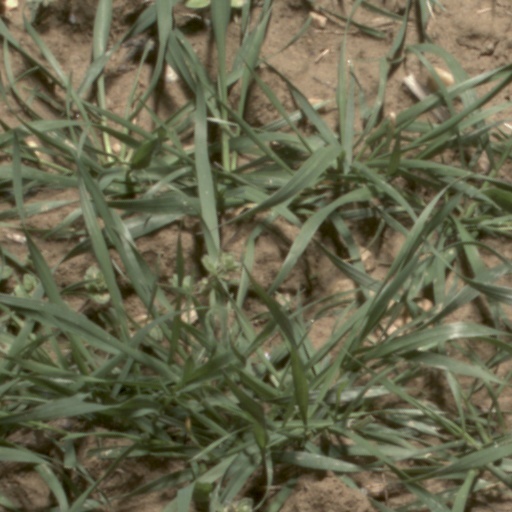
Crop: wheat